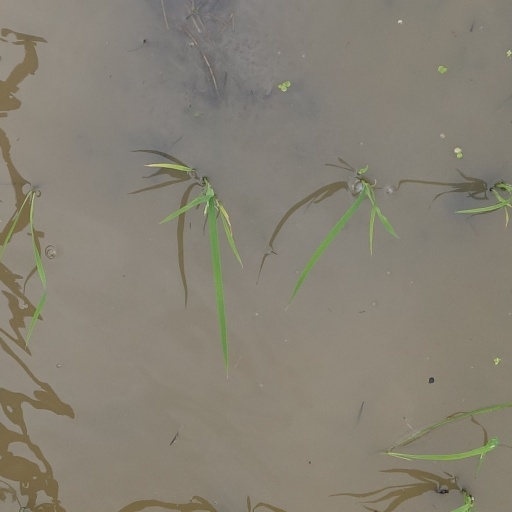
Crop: rice